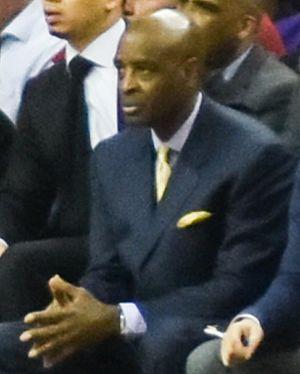
Larry Drew, né le 2 avril 1958 à Kansas City, aux États-Unis, est un joueur et entraîneur américain de basket-ball. Il évoluait au poste de meneur.